Nick Foligno

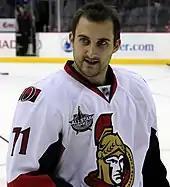
Foligno with the Senators in December 2011.

The Ottawa Senators selected Foligno with the 28th overall pick in the 2006 NHL Entry Draft held in Vancouver, British Columbia. On March 21, 2007, Senators General Manager John Muckler announced that the team and Foligno agreed to a three-year, entry-level contract. He spent some time with the Binghamton Senators of the American Hockey League (AHL) during the 2007–08 season, appearing in 28 games, scoring six goals and 19 points. He earned his first AHL point in his first game on November 16, 2007, an assist in a 6–3 loss to the Philadelphia Phantoms. Foligno scored his first AHL goal on January 18, 2008, scoring on Adam Munro of the Syracuse Crunch in a 6–3 win.